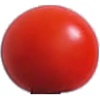
Label: Tomato Cherry Red 1